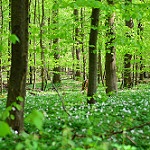
Scene: Outdoor